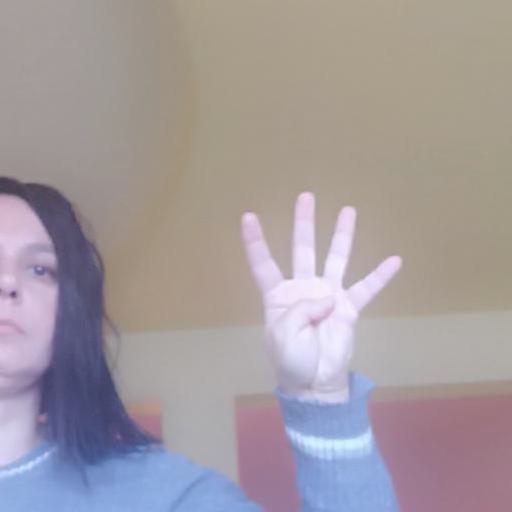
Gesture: four